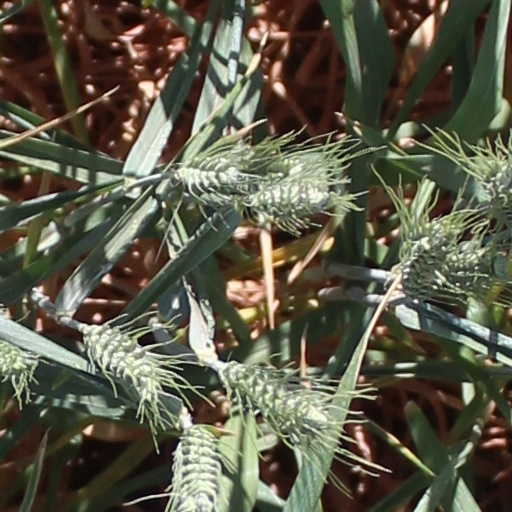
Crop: wheat